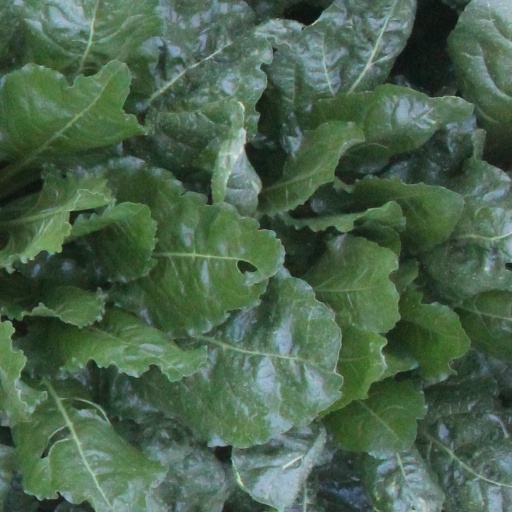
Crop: sugar beet